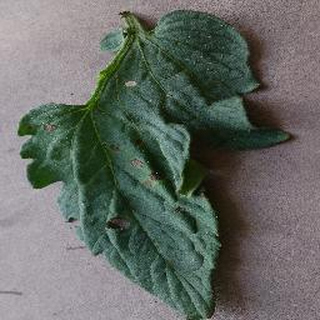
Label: tomato_early_blight